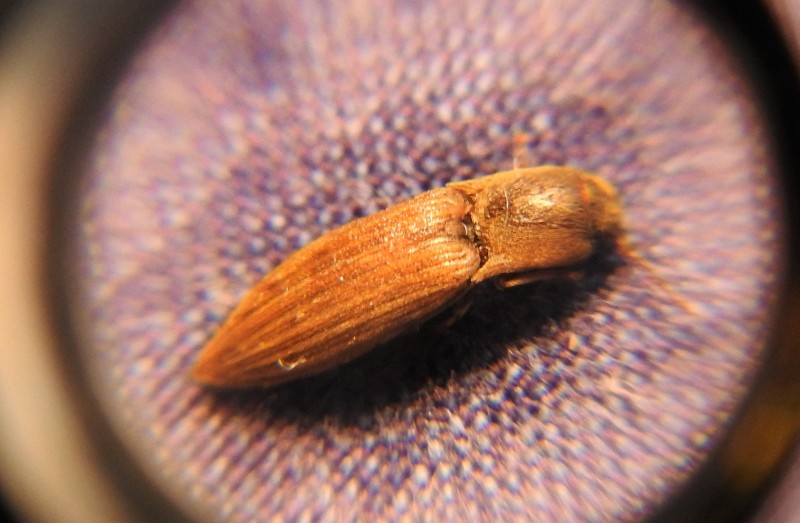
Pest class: clickbeetles_wireworms